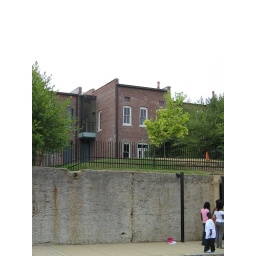
the bathroom window is the one they believed ray shot from. it is covered here by the tree.